Francis Xavier

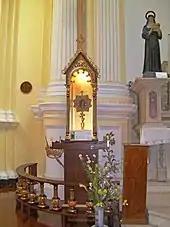
Saint Francis Xavier's upper arm bone at St. Joseph's Church, Macao

With the passage of time, his sojourn in Japan could be considered somewhat fruitful as attested by congregations established in Hirado, Yamaguchi, and Bungo. Xavier worked for more than two years in Japan and saw his successor-Jesuits established. He then decided to return to India. Historians debate the exact path by which he returned, but from evidence attributed to the captain of his ship, he may have travelled through Tanegeshima and Minato, and avoided Kagoshima because of the hostility of the daimyo.